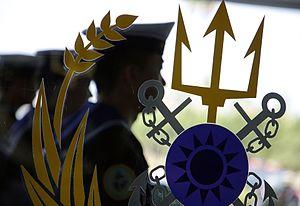
La base navale de Zuoying est une base de la Marine de la république de Chine située à Kaohsiung, dans le district de Zuoying.